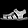
Label: Sandal